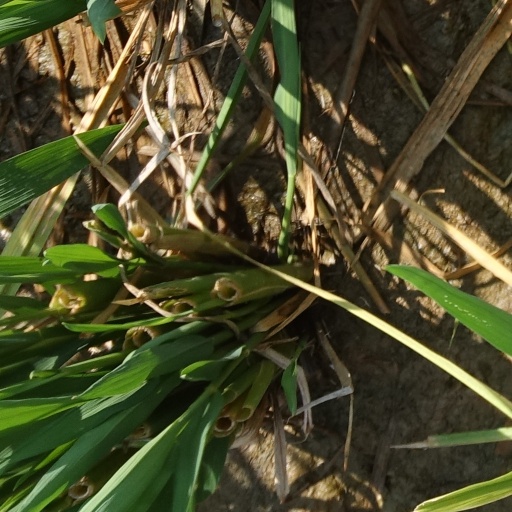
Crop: rice